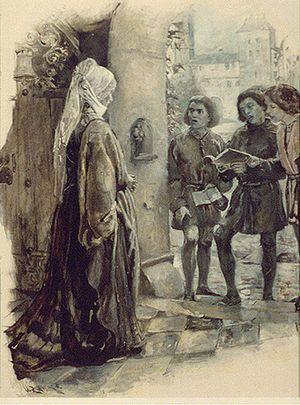
La jeunesse du moine Martin Luther (1483-1546) à Eisleben, dans le comté de Mansfeld (Allemagne), c. 1850.
Martin Luther [maʁtɛ̃ lytɛʁ], né le 10 novembre 1483 à Eisleben, en Saxe-Anhalt et mort le 18 février 1546 dans la même ville, est un frère augustin théologien, professeur d'université, initiateur du protestantisme et réformateur de l'Église dont les idées exercèrent une grande influence sur la Réforme protestante, qui changea le cours de la civilisation occidentale.